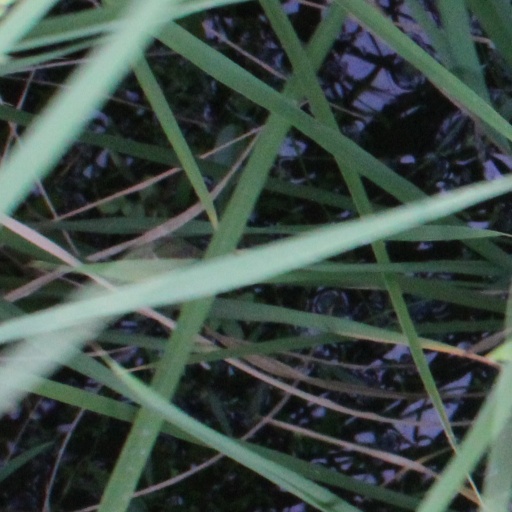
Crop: rice